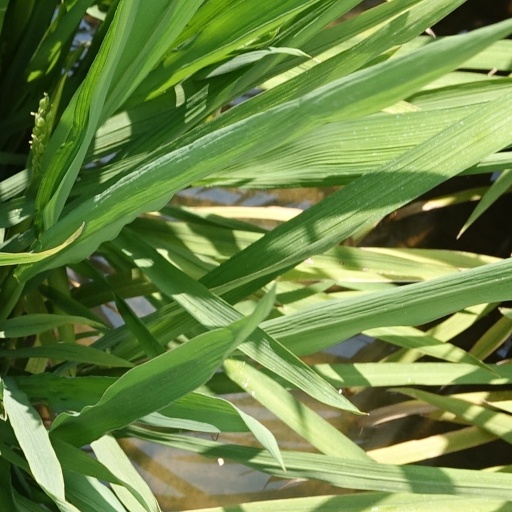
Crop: rice